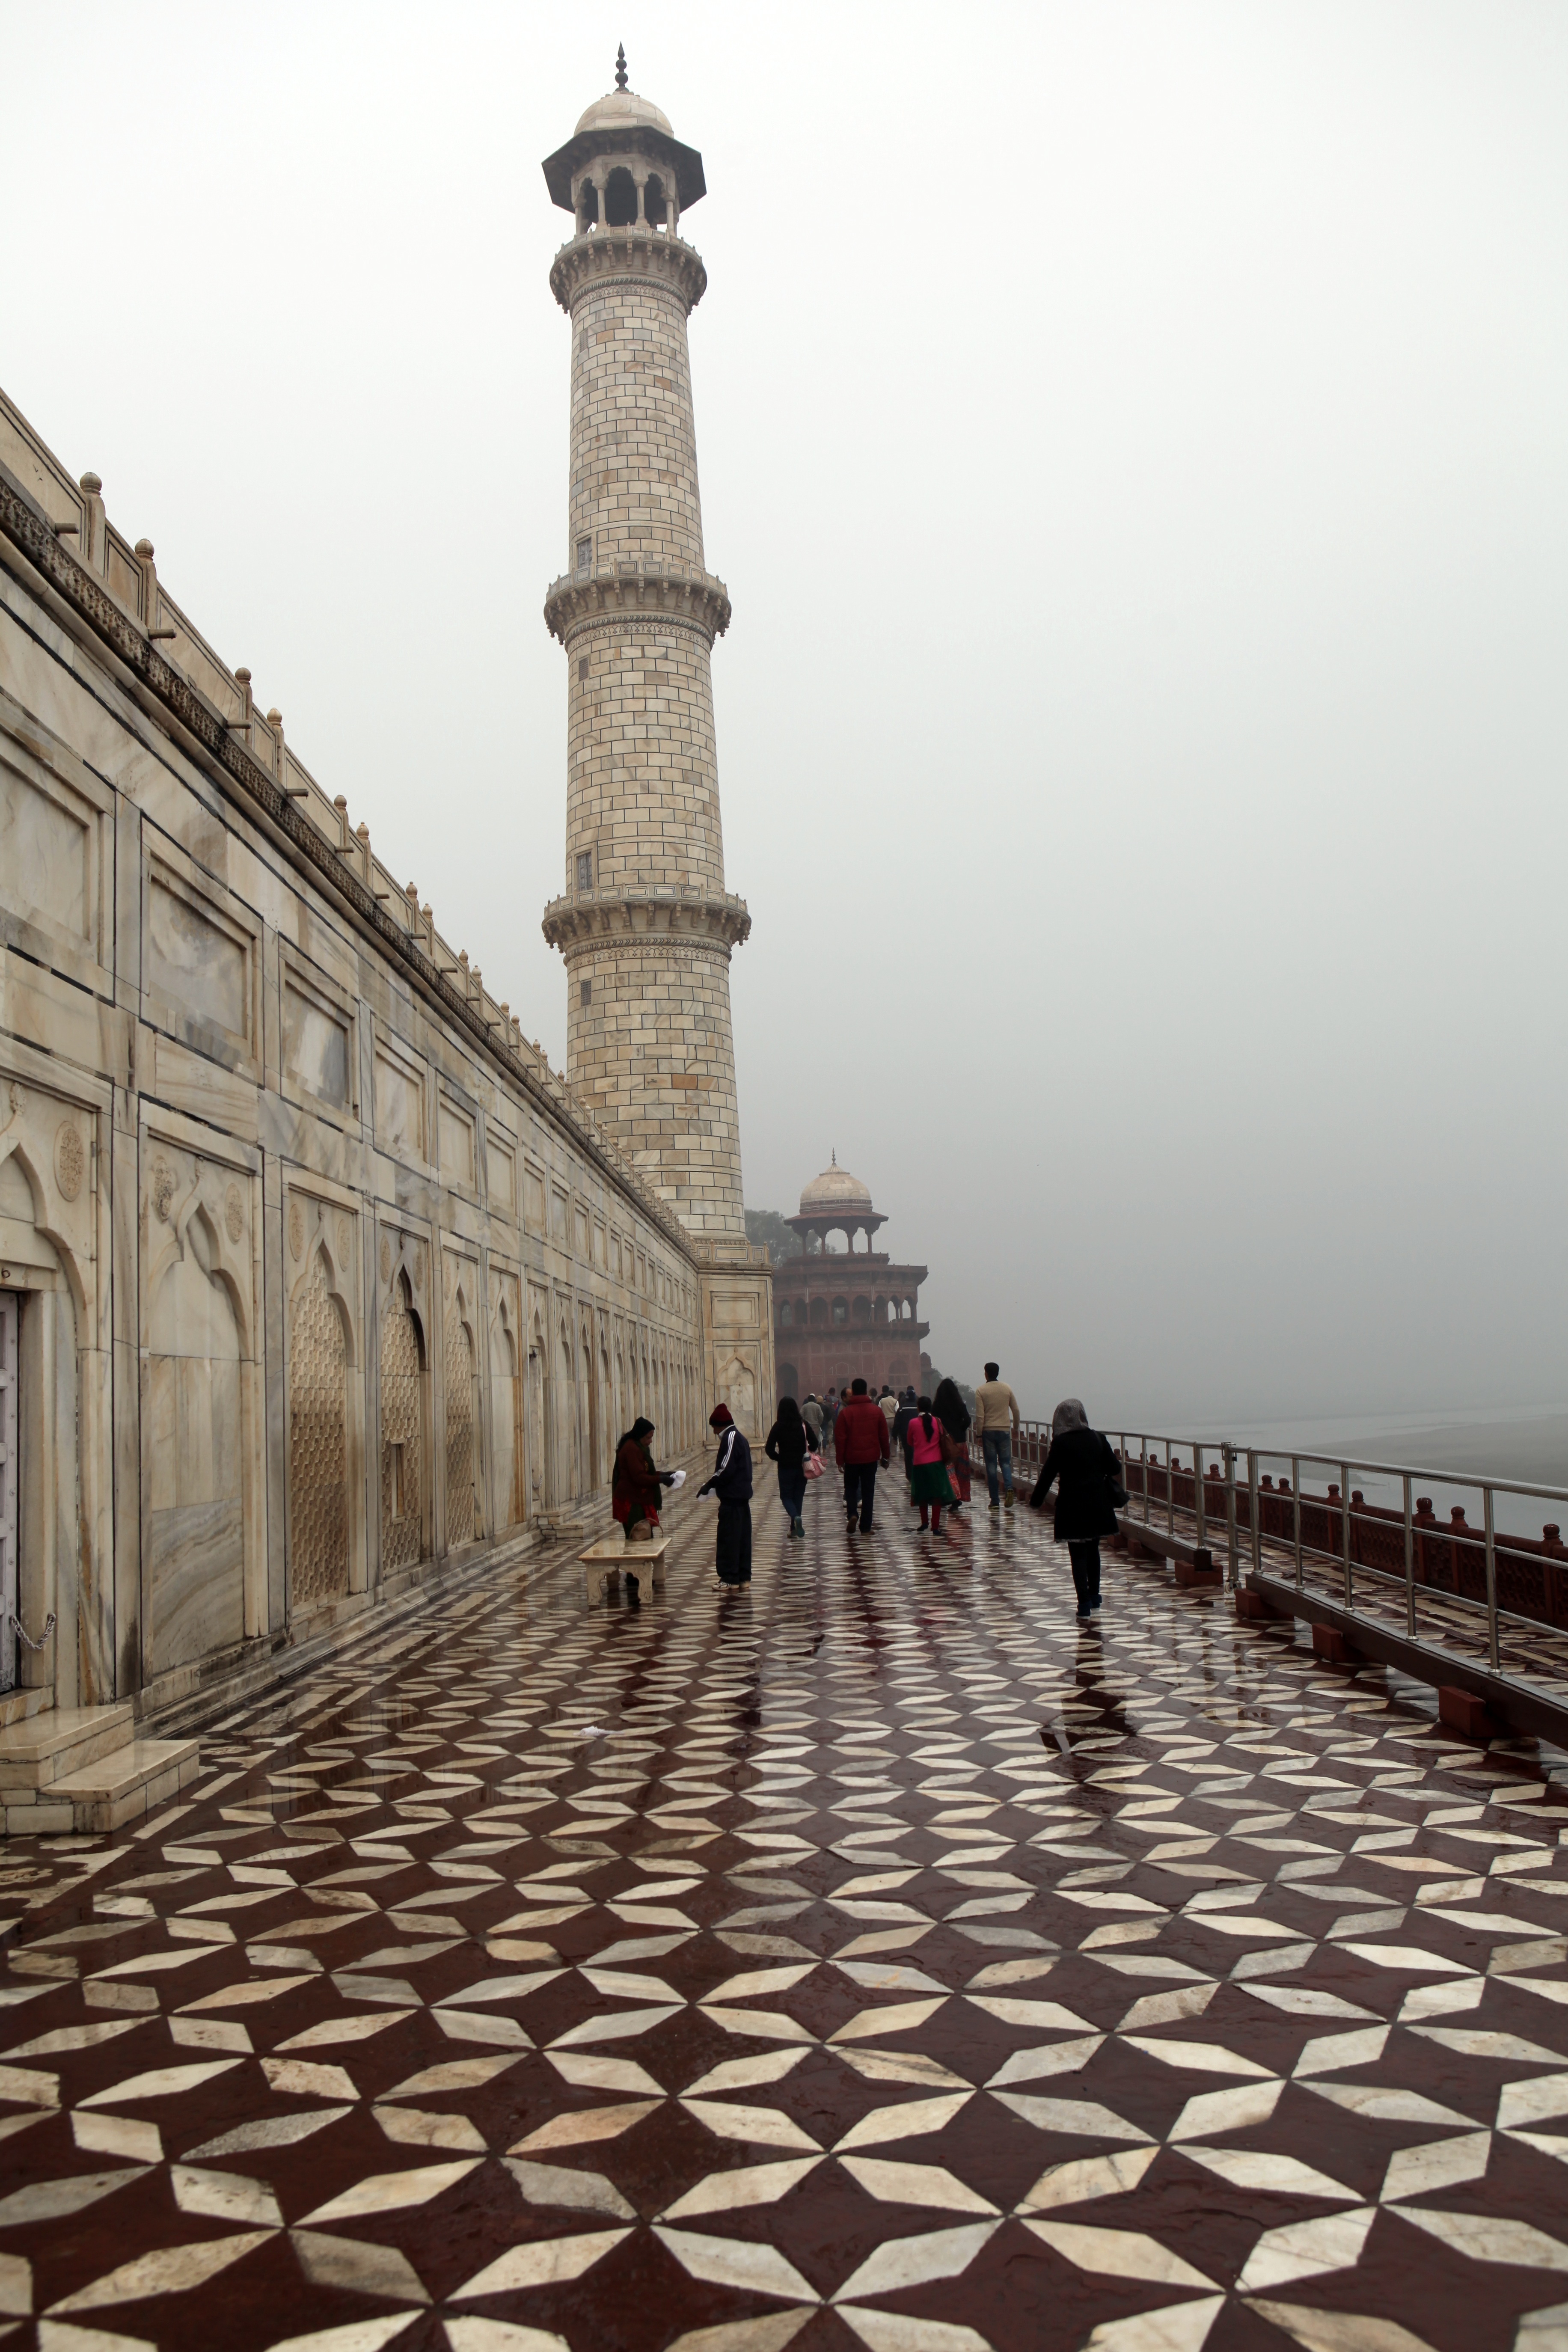
palace, walkway, tower, landmark, temple, ancient history